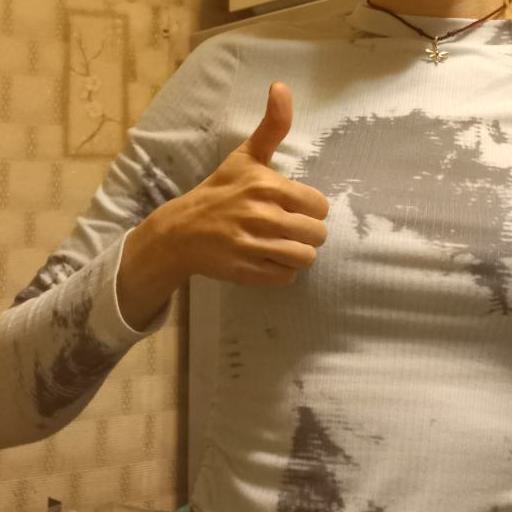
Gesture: like